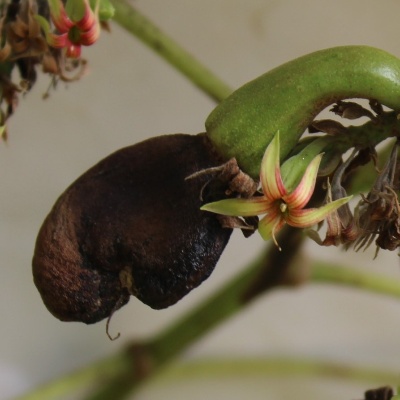
Crop: Cashew
Condition: anthracnose